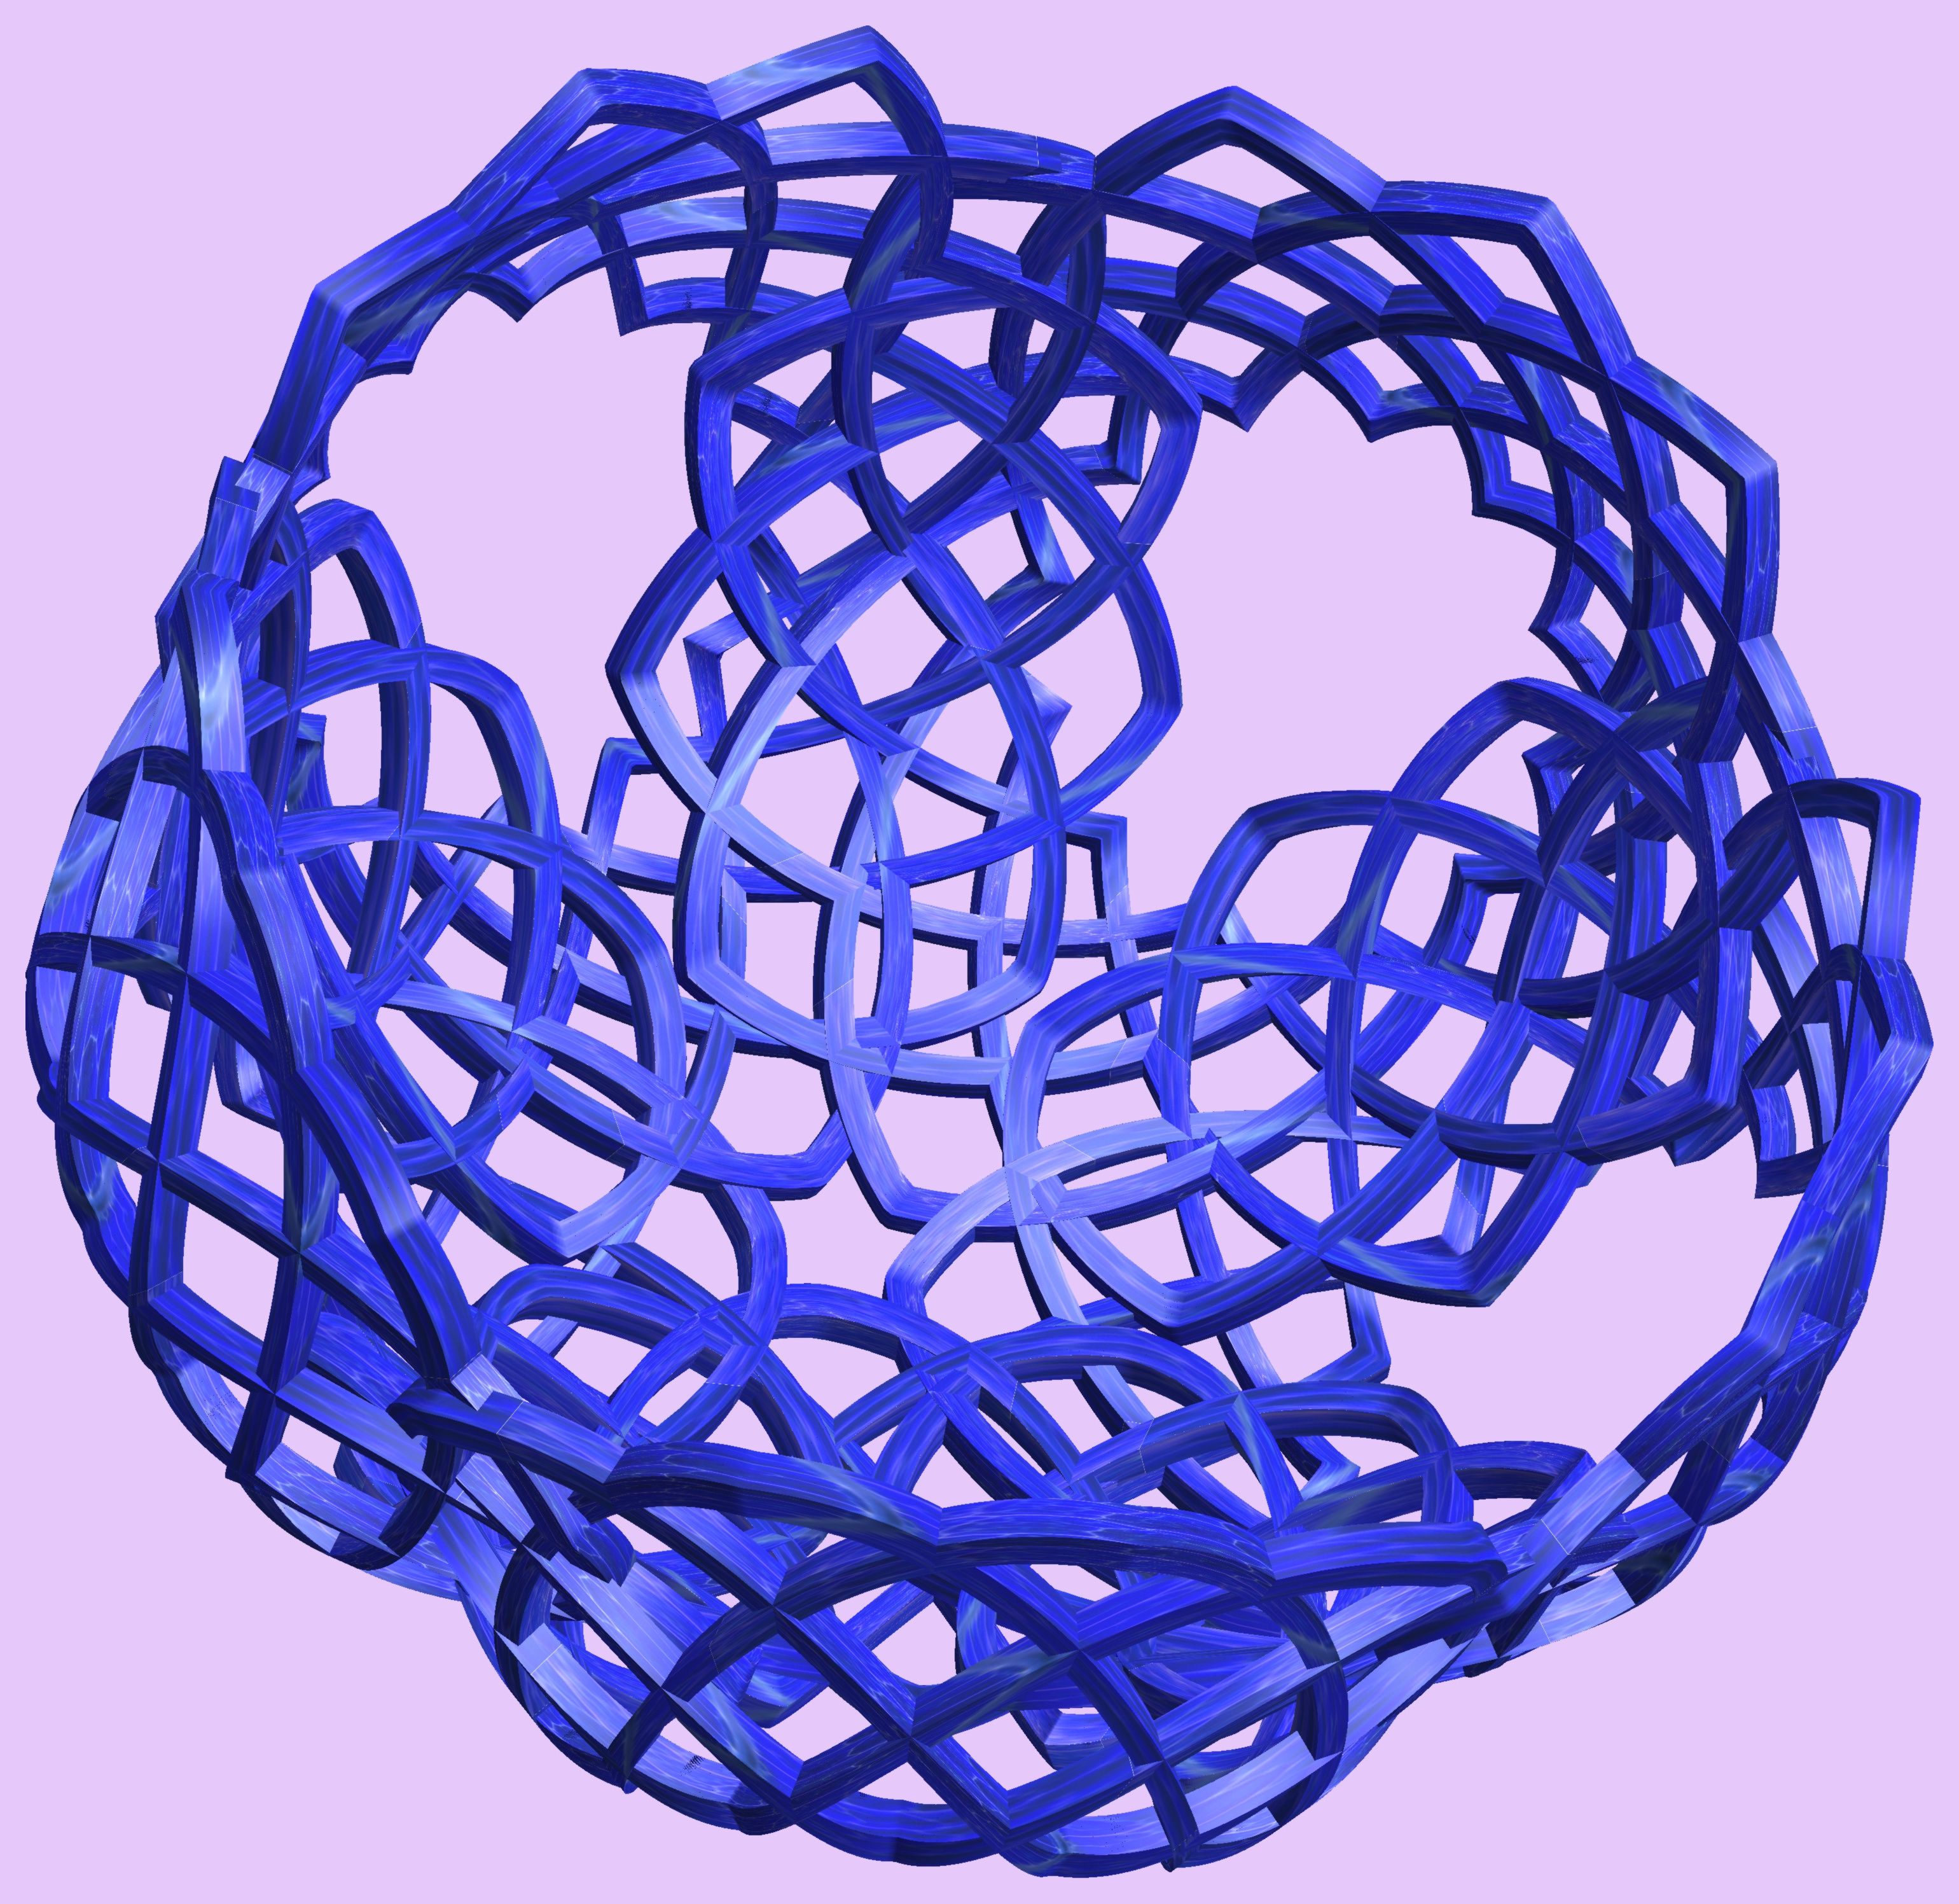
structure, texture, spiral, chain, pattern, circle, figure, design, net, symmetry, ball, sphere, 3d, graphic, shape, knot, mathematica, cg, parametricplot3d, code, program, algorithm, abstruct, mapping